Captain Underpants

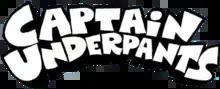
Franchise logo

Captain Underpants is an American illustrated children's novel series and media franchise created by author and illustrator Dav Pilkey. The series revolves around two fourth graders, George Beard and Harold Hutchins, living in Piqua, Ohio, and Captain Underpants, an aptly named superhero from one of the boys' homemade comic books, who accidentally becomes real when George and Harold hypnotize their cruel, bossy, and ill-tempered principal, Mr. Krupp. From the third book onwards, Mr. Krupp also possesses superhuman strength, durability and flight as a result of drinking alien "Extra-Strength Super Power Juice".